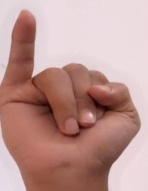
ASL sign: I